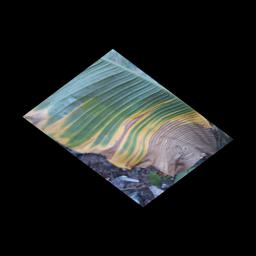
Label: POTASSIUM DEFICIENCY